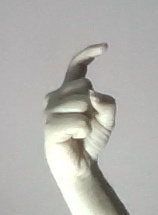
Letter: ra